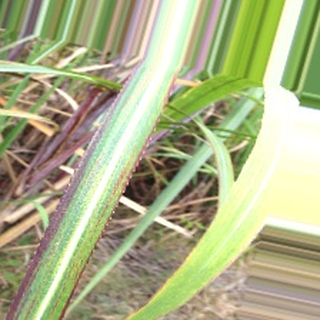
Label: sugarcane_bacterial_blight